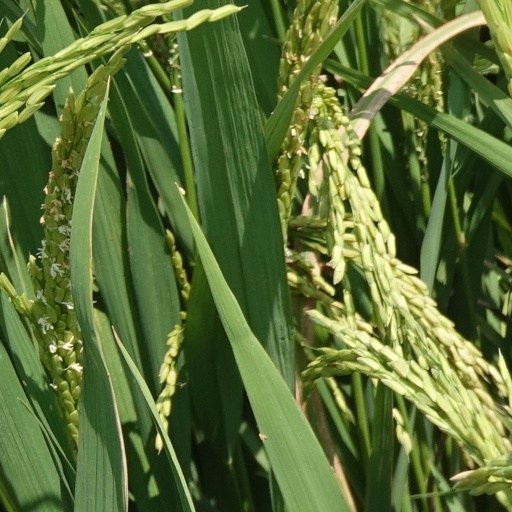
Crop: rice